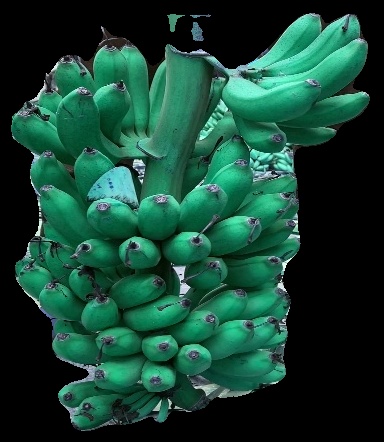
Variety: rasbale
Grade: grade1